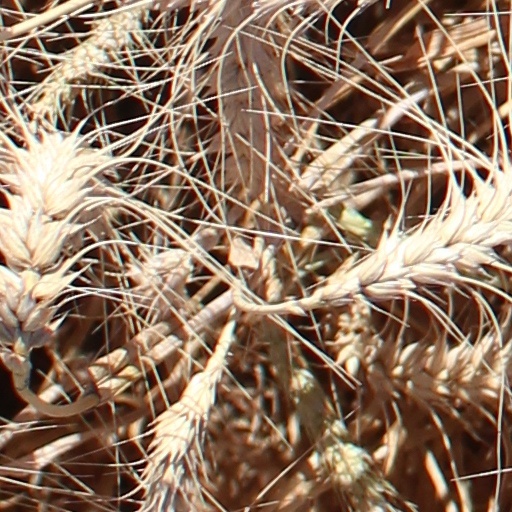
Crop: wheat